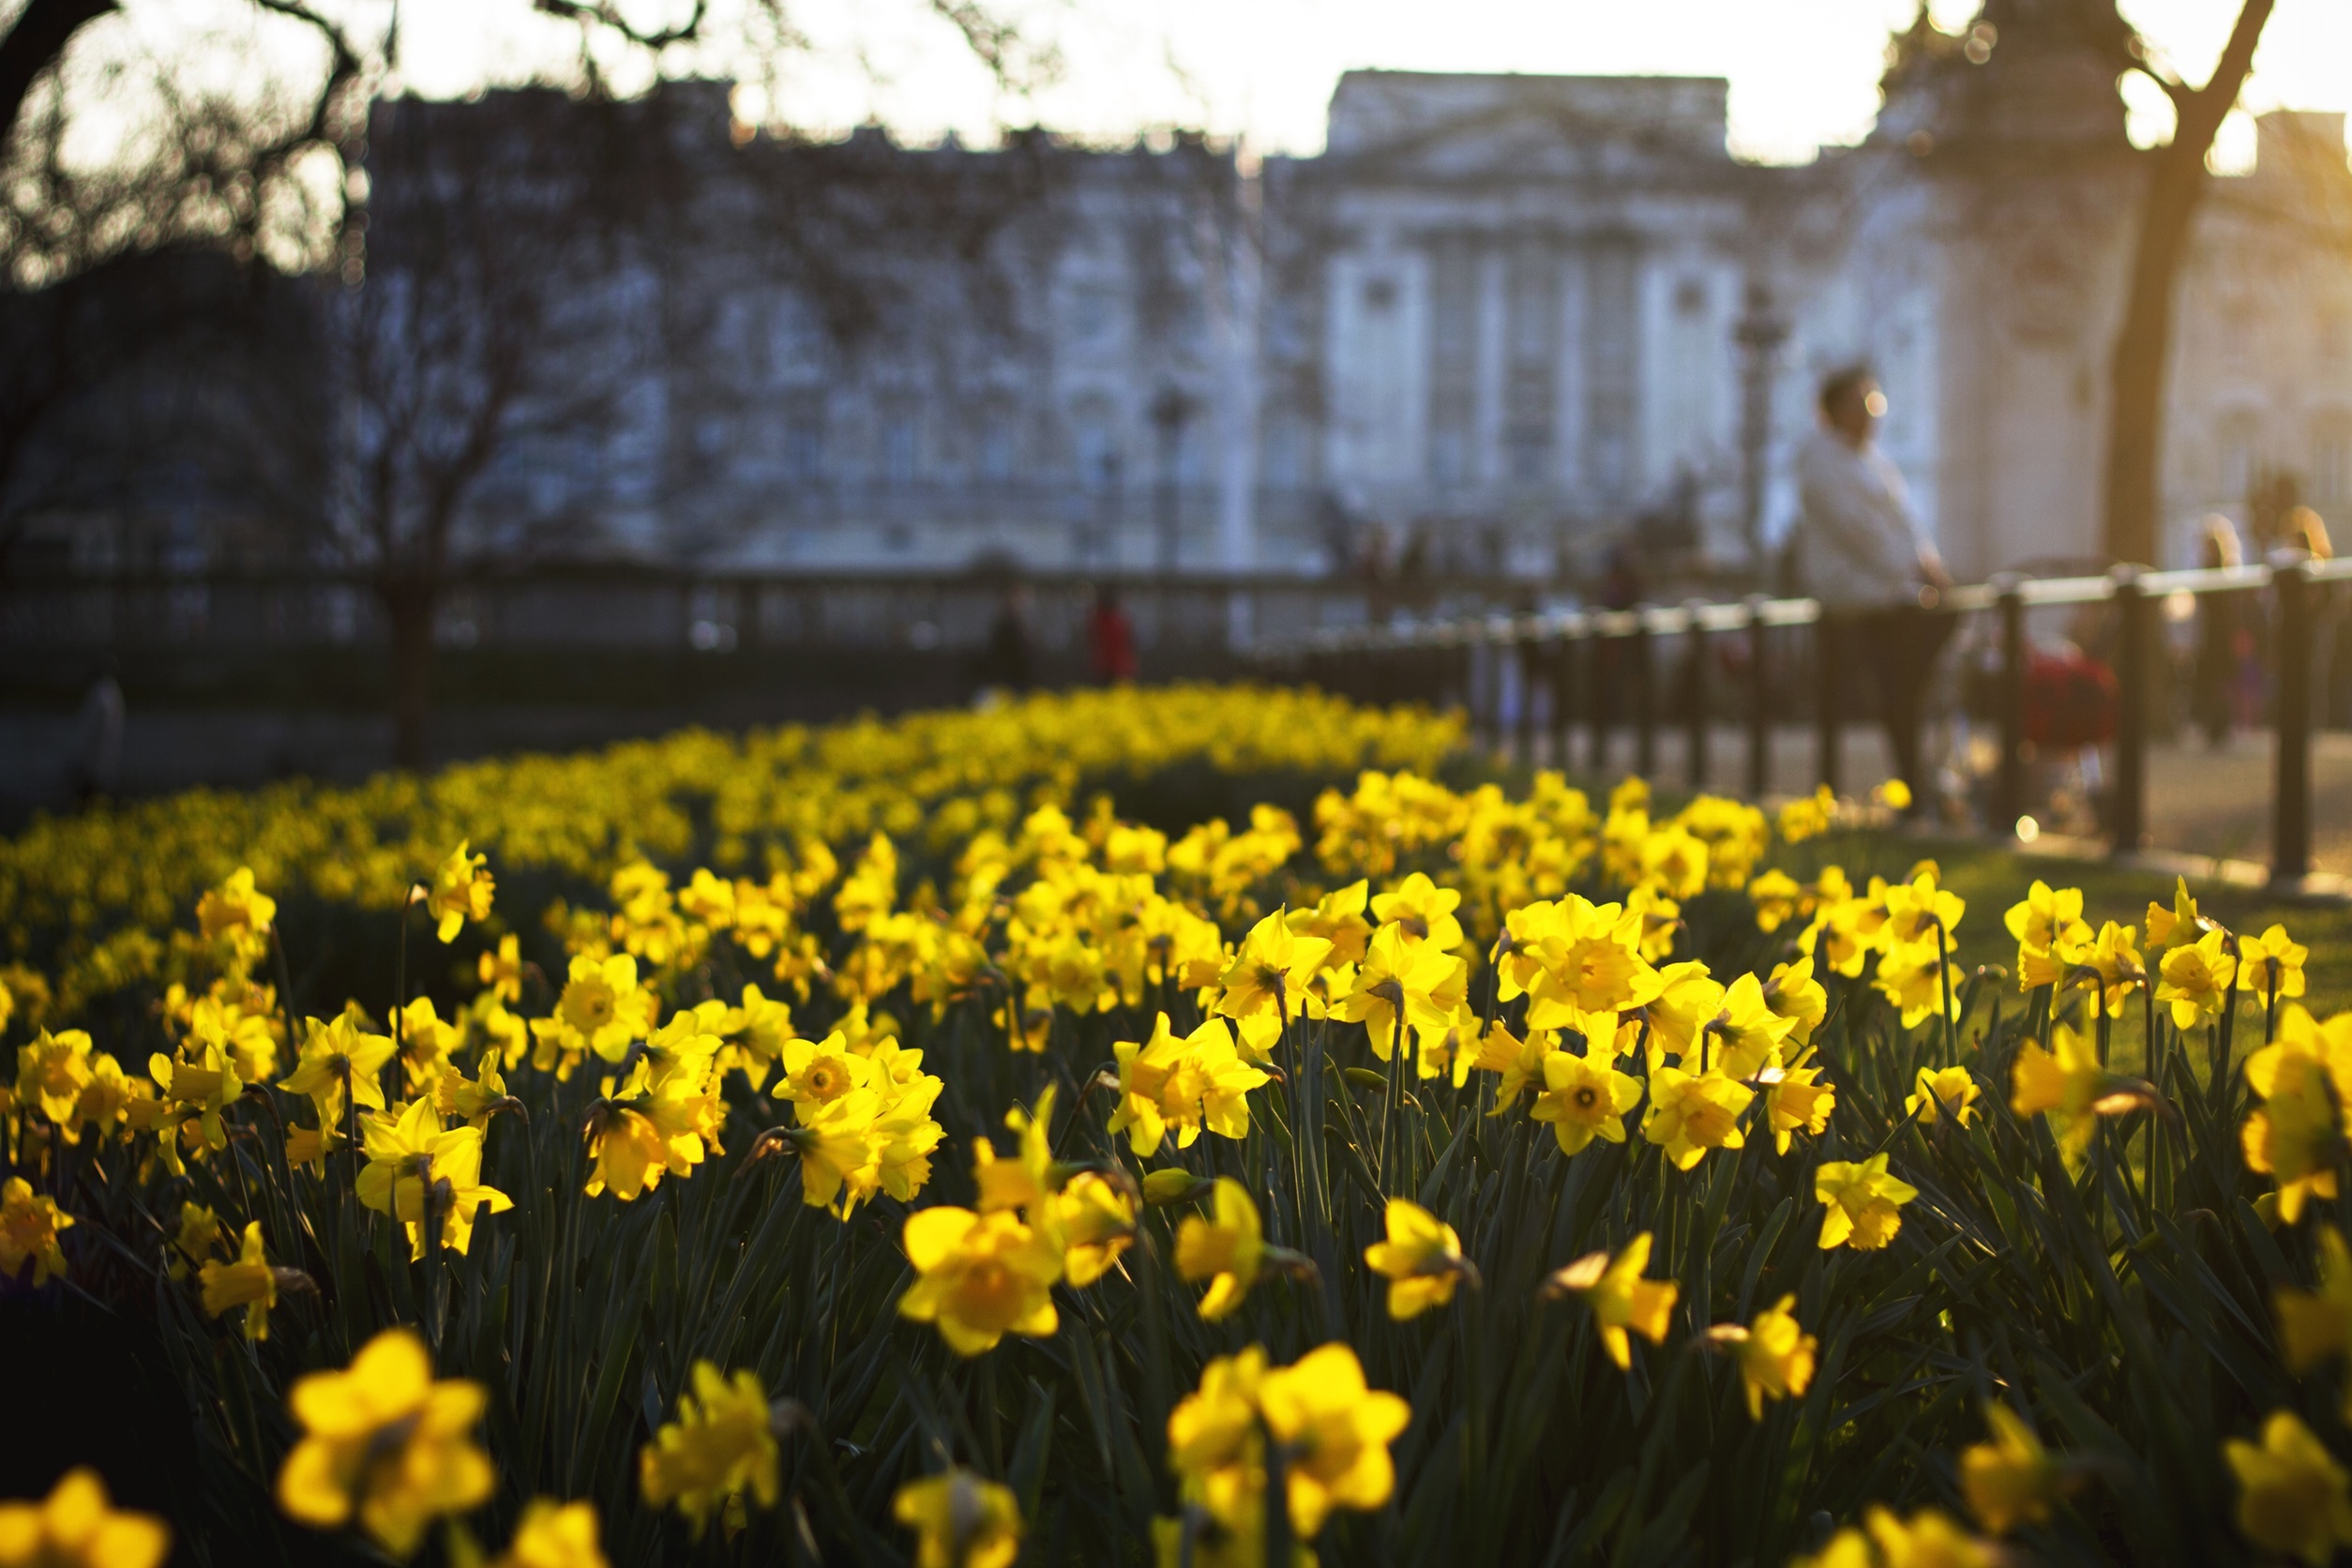
plant, sunshine, field, sunlight, flower, autumn, yellow, garden, flora, flowers, flowering plant, land plant